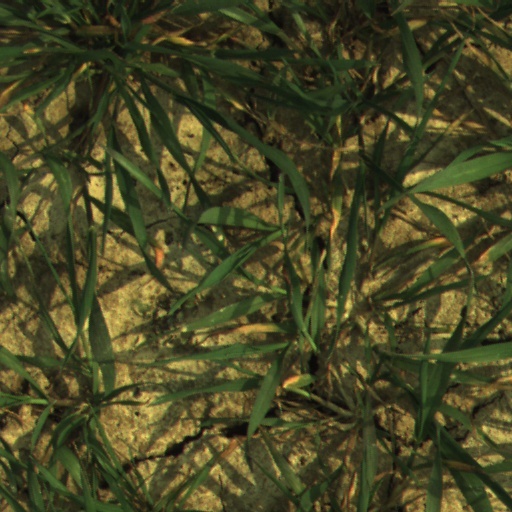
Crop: wheat